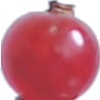
Label: redcurrant